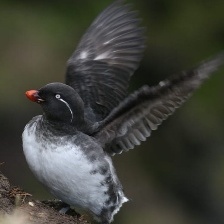
Species: PARAKETT  AUKLET
Scientific name: AETHIA PSITTACULA